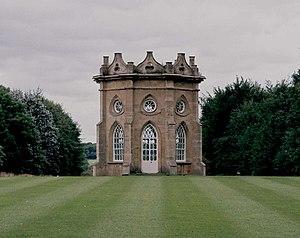
Bramham est un village du Yorkshire de l'Ouest, en Angleterre. Il est situé à près de Boston Spa et Wetherby.